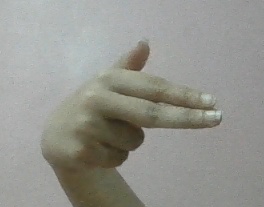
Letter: ghain